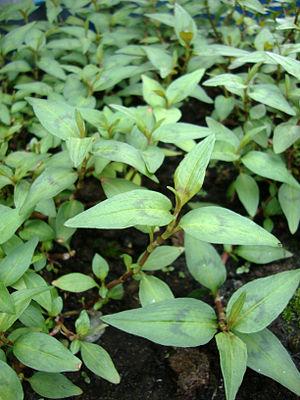
La spécificité de la cuisine vietnamienne repose sur des mélanges d'herbes et d'épices que l'on ne trouve nulle part ailleurs, ainsi que sur des méthodes de cuisson et un ensemble d'habitudes alimentaires propres au peuple vietnamien.